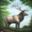
Label: deer